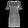
Label: Dress